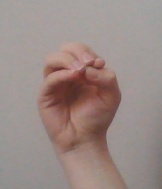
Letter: ha